Timeline of the COVID-19 pandemic in the United States (2020)

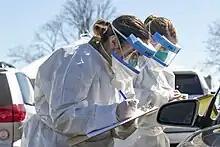
Testing site in New Rochelle, New York

The total U.S. cases passed 2,700. Five additional deaths were reported by state health departments: three in Washington, one in Florida, and one in Louisiana. In addition, New York's first death was reported in the news media and the governor of New Jersey announced the state's second death on Twitter. This brought reported deaths to 7for the day.